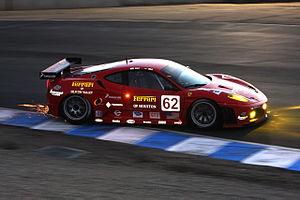
Risi Competizione, auparavant Doyle-Risi Racing est une écurie automobile américaine fondée par Giuseppe Risi en 1997 et basée à Houston. L’écurie naît de l'association du Doyle Racing. En 1998, l'écurie s'engage en championnat IMSA GT avec une Ferrari 333 SP. En parallèle, elle dispute les 24 Heures du Mans, où elle obtient une huitième place au classement général et une victoire en catégorie LMP1.
L'American Le Mans Series 2007 s'est déroulée du 17 mars au 20 octobre 2007 sur un total de douze manches.